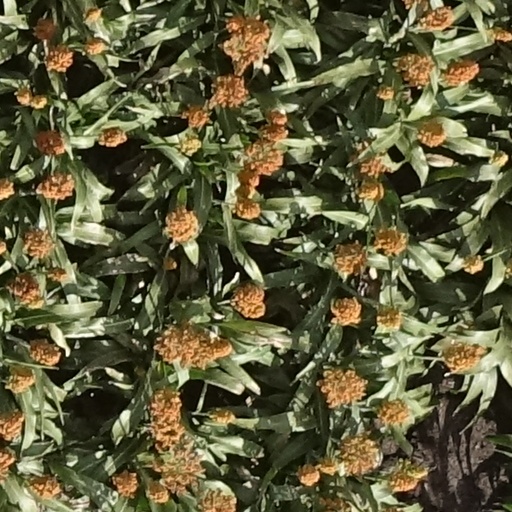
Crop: sorghum